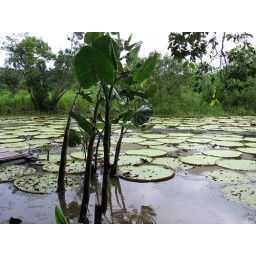
Giant water lilies in the rain. Squishy red clay mud to get to them.